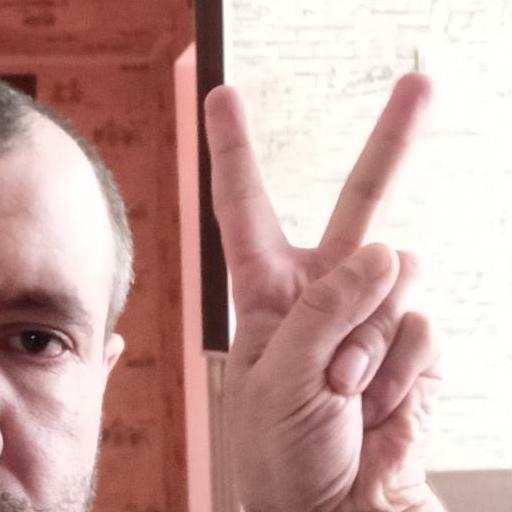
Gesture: peace